Edmund Sobkowiak

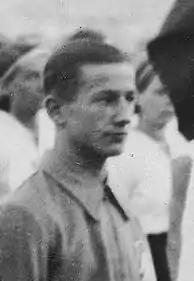
Sobkowiak in 1935

Edmund Sobkowiak (25 January 1914 – 11 May 1988) was a Polish boxer who competed in the 1936 Summer Olympics.